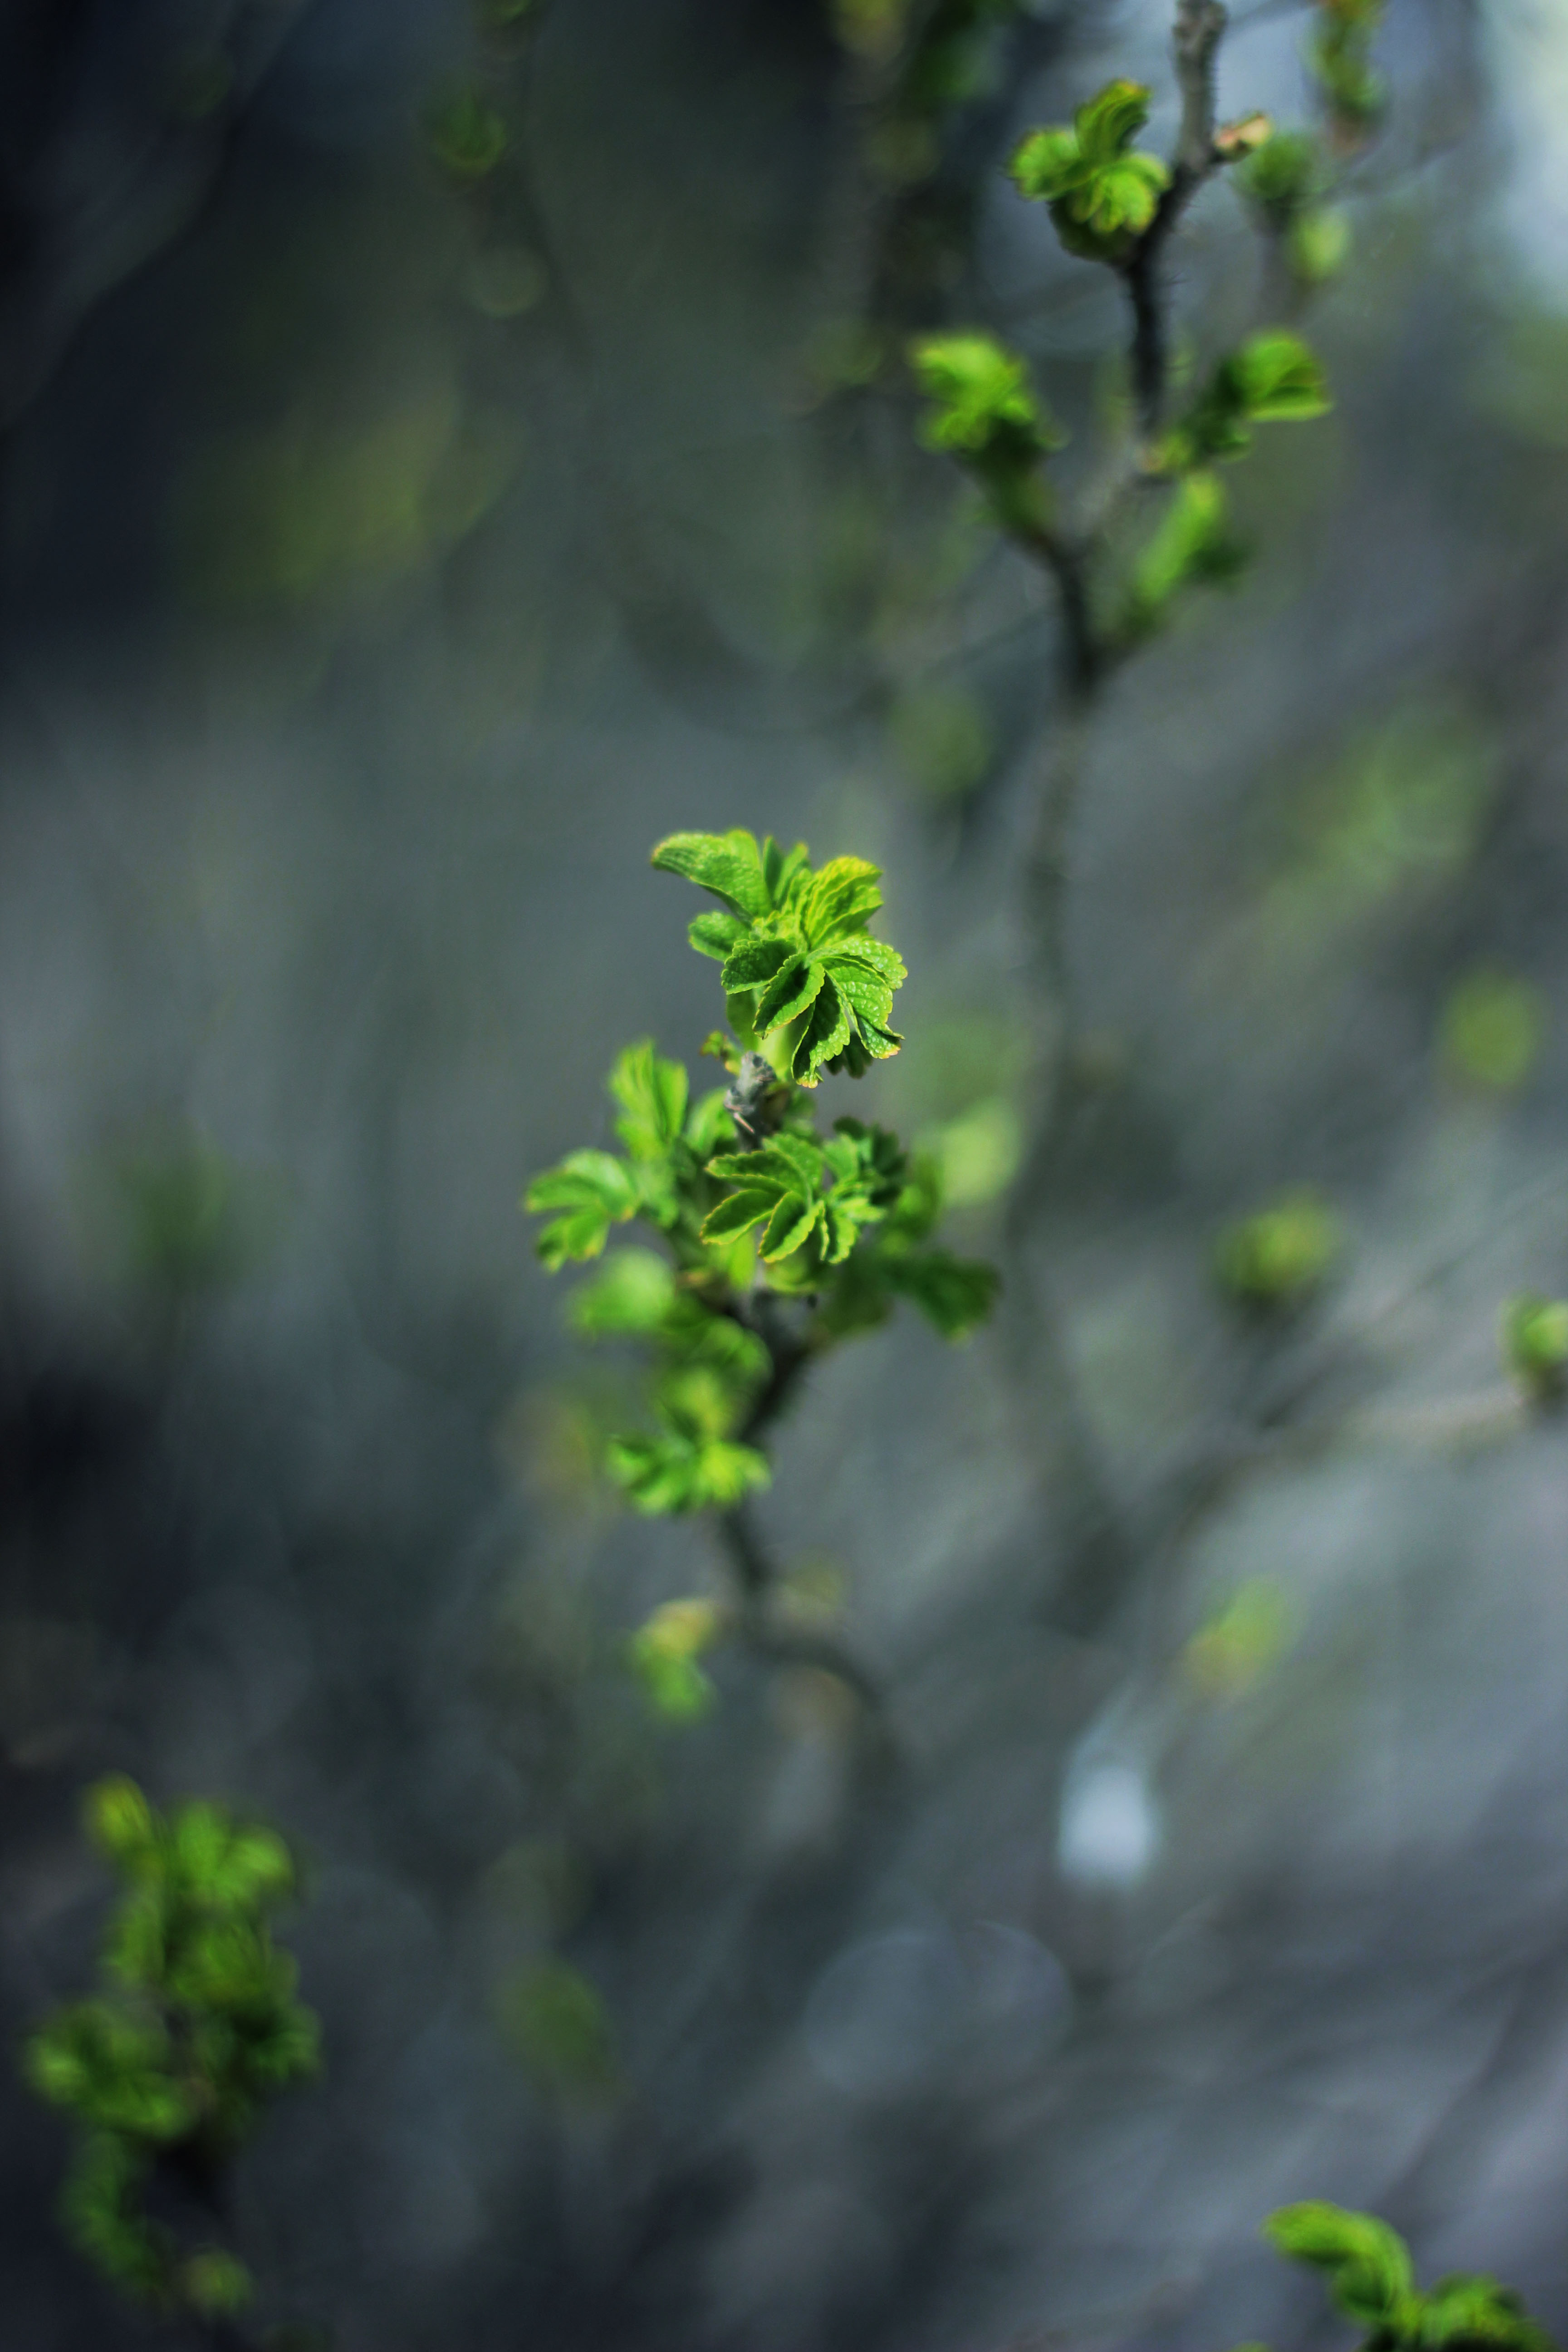
tree, nature, forest, branch, growth, plant, sunlight, leaf, flower, green, herb, autumn, botany, flora, leaves, rainforest, woodland, habitat, natural environment, woody plant, land plant